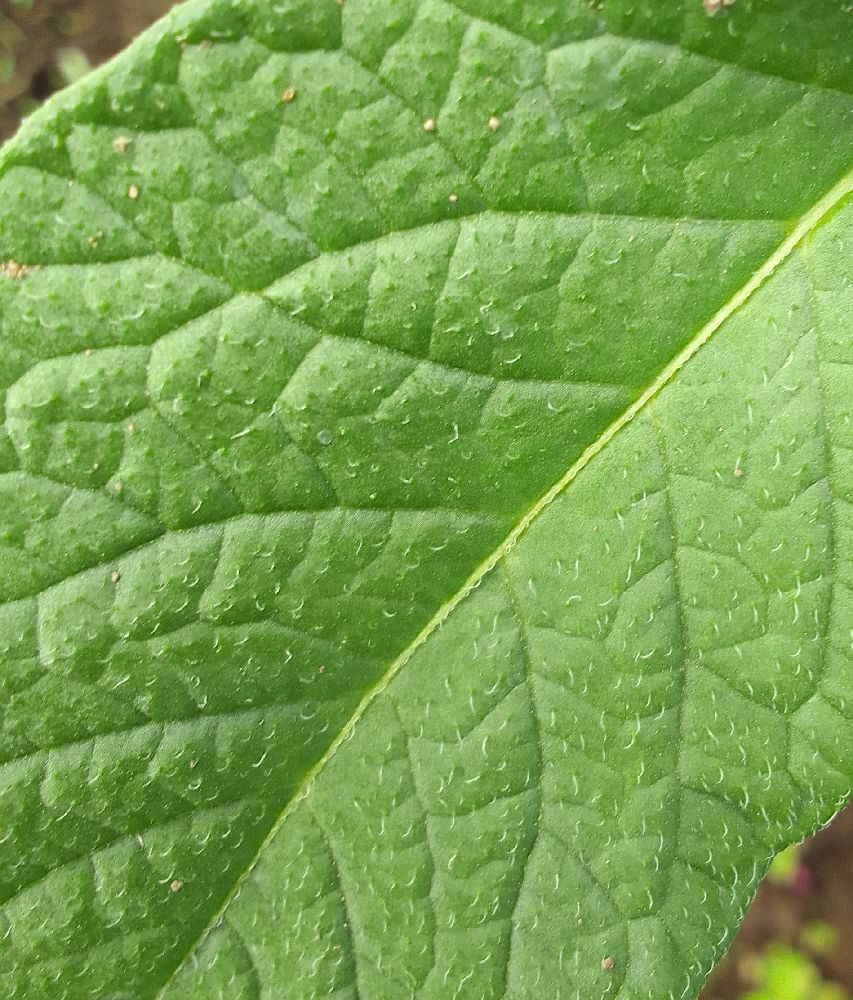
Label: Healthy